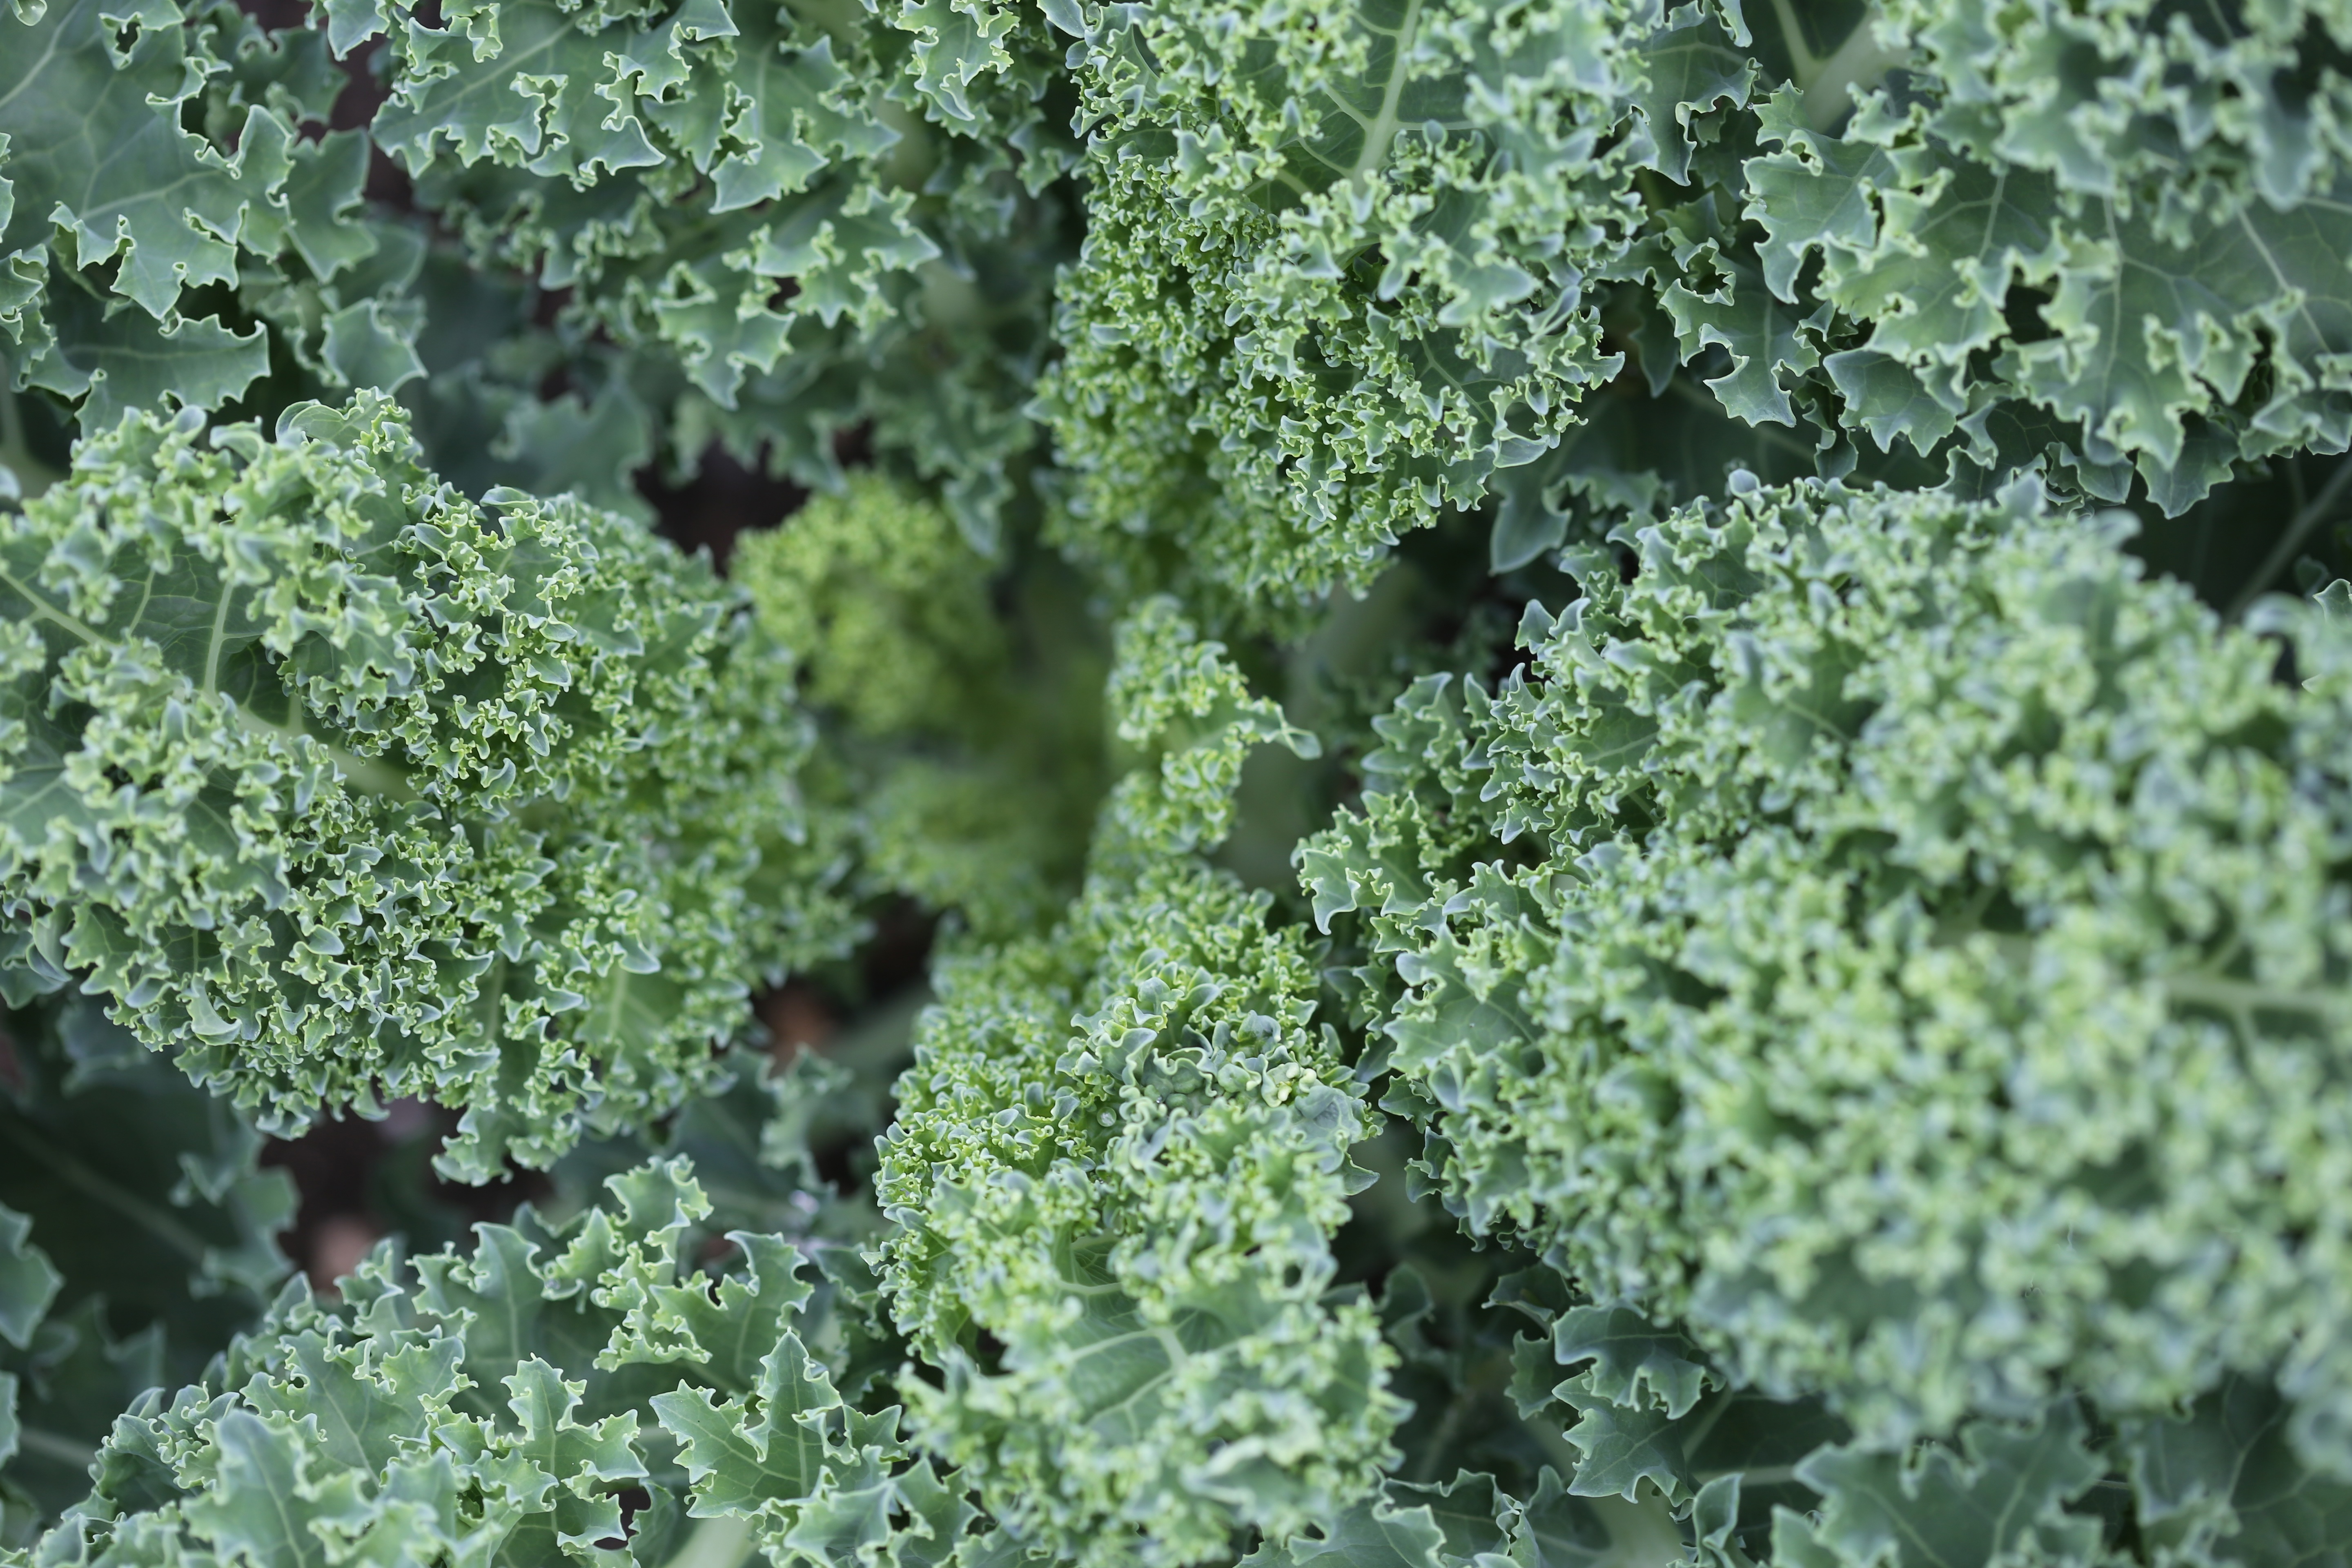
plant, leaf, flower, food, salad, green, herb, produce, vegetable, fresh, soil, healthy, freshness, kale, vitamin, leaves, nutrition, vegetables, shrub, vegetarian, raw, cabbage, organic, greens, flowering plant, land plant, leaf vegetable